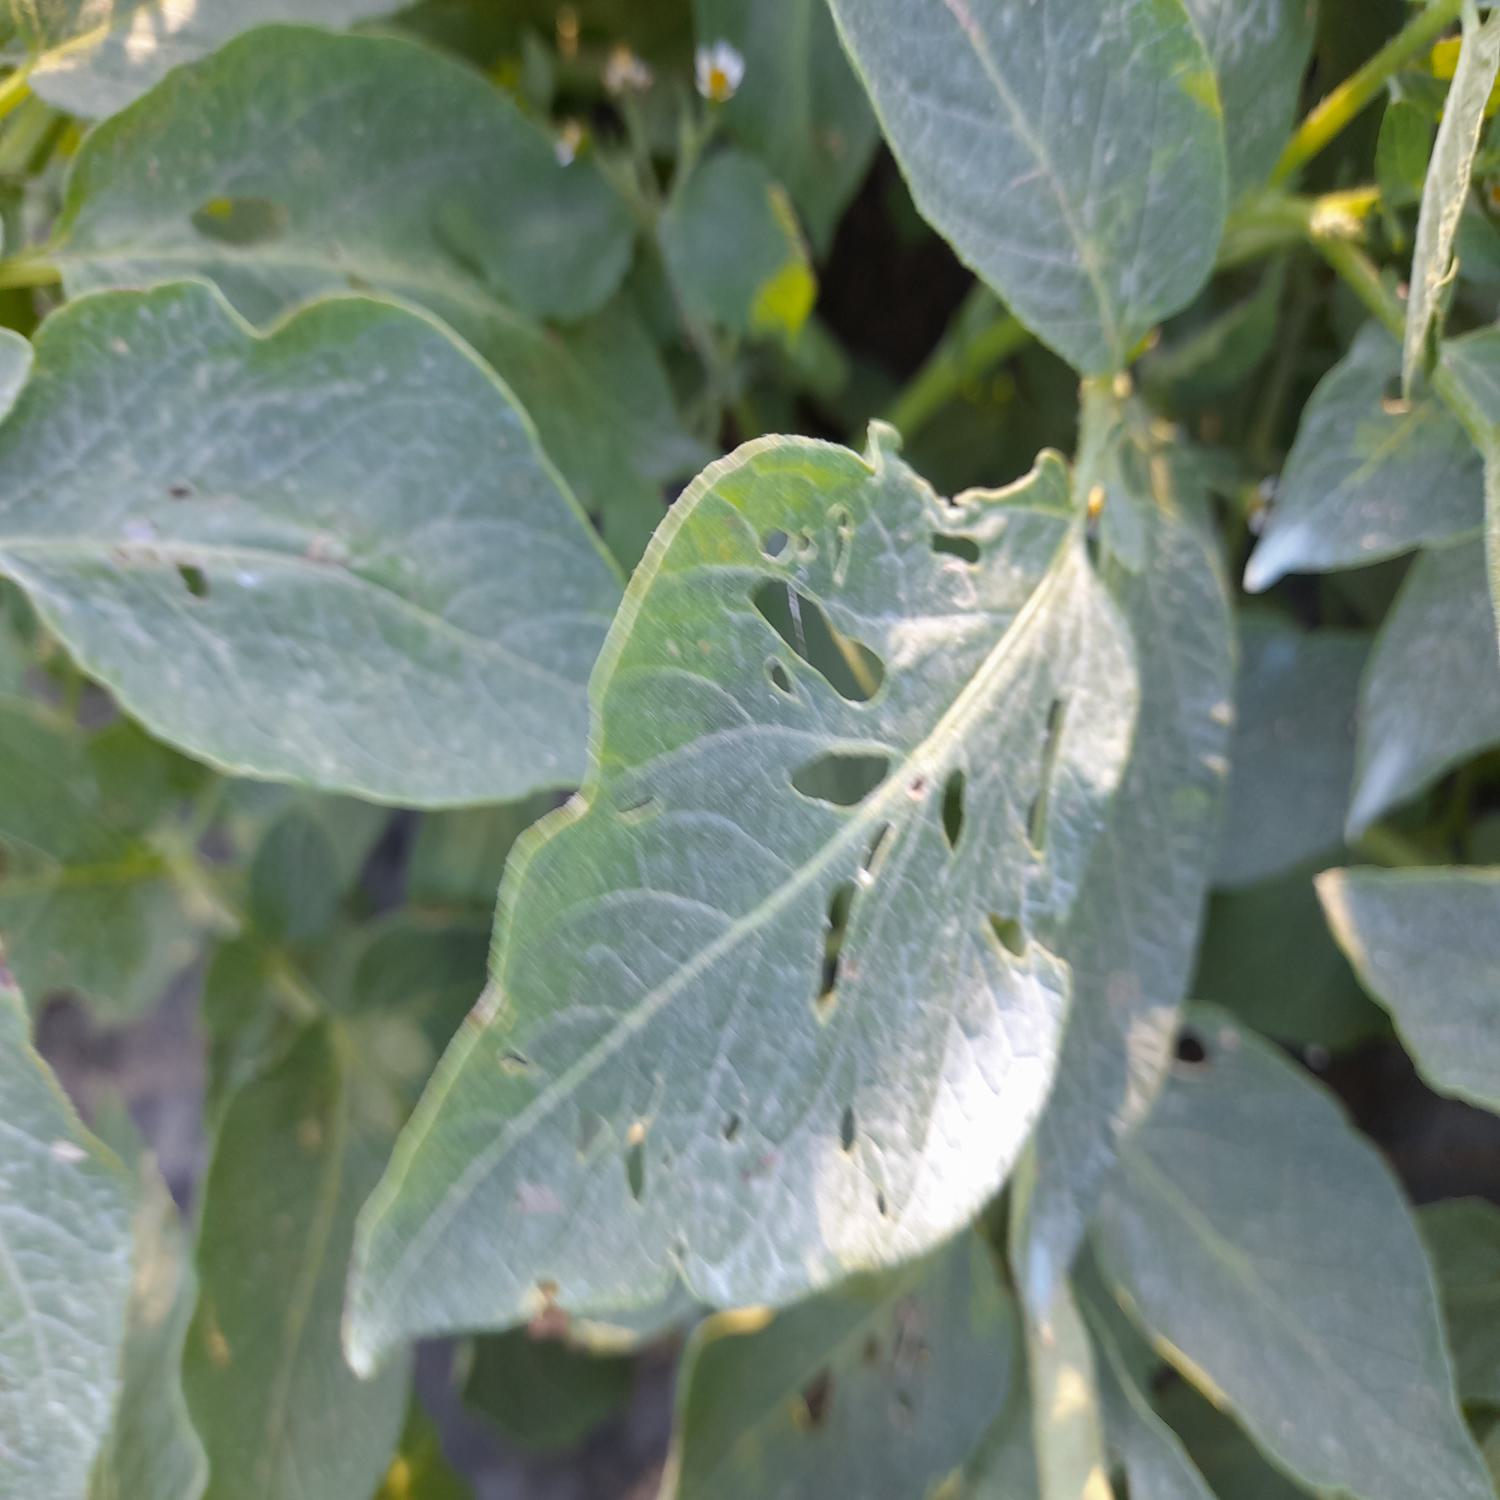
Label: Pest